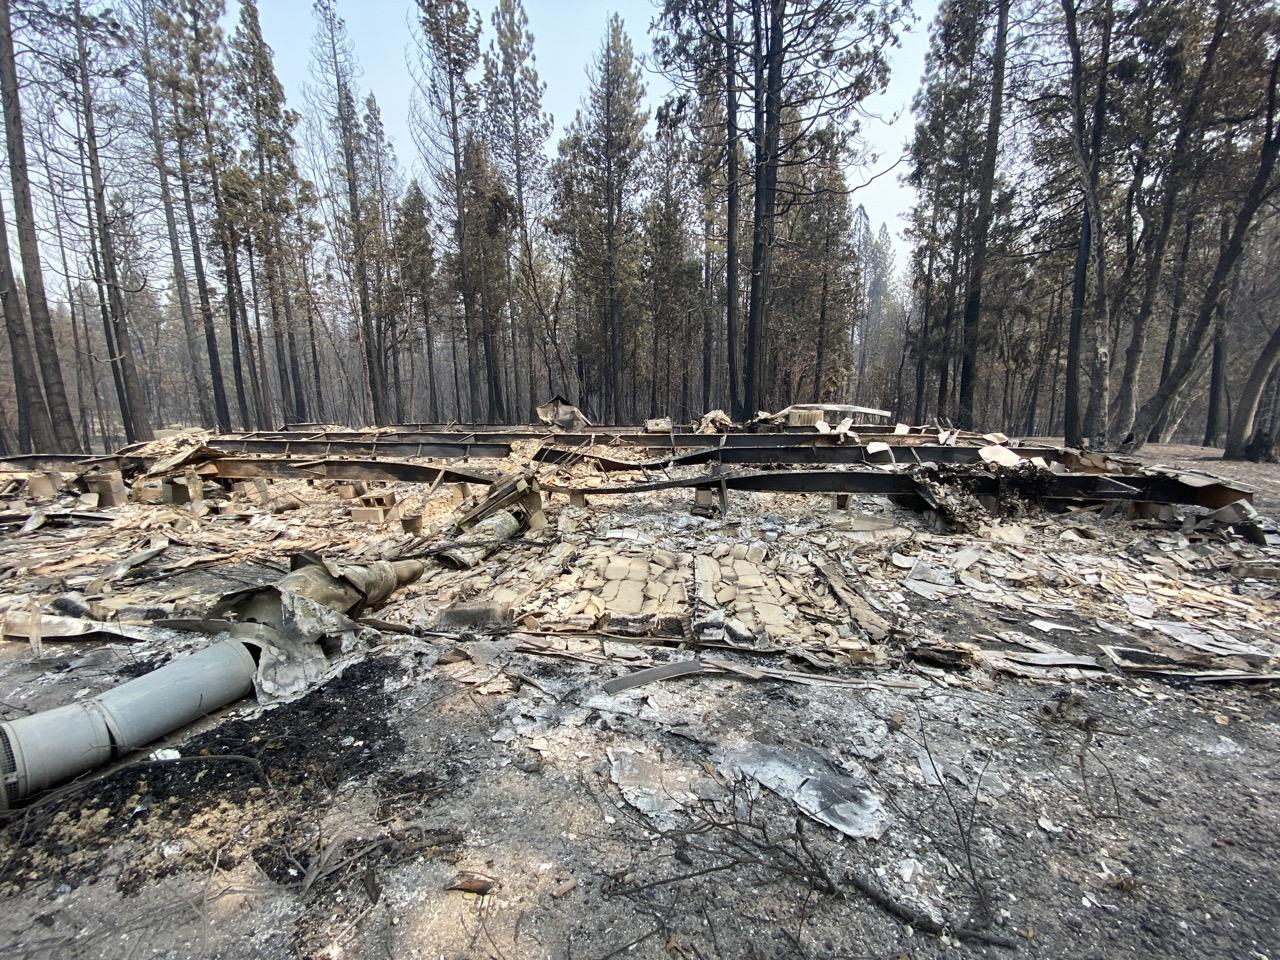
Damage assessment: destroyed